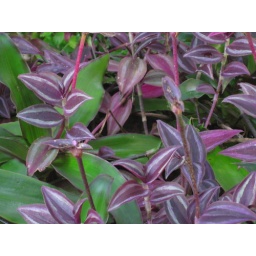
Purple plant by the cloud tree